Lake Tahoe

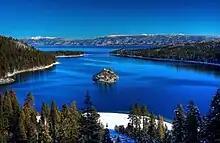
Emerald Bay, Lake Tahoe

Vegetation in the basin is dominated by a mixed conifer forest of jeffrey pine ("Pinus jeffreyi"), lodgepole pine ("P. contorta"), white fir ("Abies concolor"), red fir ("A. magnifica"), sugar pine ("P. lambertiana"), California incense-cedar ("Calocedrus decurrens"), ponderosa pine ("P. ponderosa"), and western white pine ("P. monticola"). The basin also contains significant areas of wet meadows and riparian areas, dry meadows, brush fields (with "Arctostaphylos" and "Ceanothus") and rock outcrop areas, especially at higher elevations. "Ceanothus" is capable of fixing nitrogen, but mountain alder ("Alnus tenuifolia"), which grows along many of the basin's streams, springs and seeps, fixes far greater quantities, and contributes measurably to nitrate-N concentrations in some small streams. The beaches of Lake Tahoe are the only known habitat for the rare Lake Tahoe yellowcress ("Rorippa subumbellata"), a plant which grows in the wet sand between low- and high-water marks. Vegetation in the lake itself formerly consisted of native "Chara" and "Gomphoneis" algae and coontail ("Ceratophyllum demersum"), but the later introduction of curlyleaf pondweed ("Potamogeton crispus"), Eurasian watermilfoil ("Myriophyllum spicatum"), and "Zygnema" and "Cladophora" algae has transformed the nearshore environment.